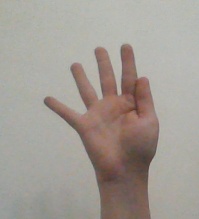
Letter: sheen